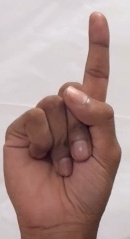
ASL sign: 1